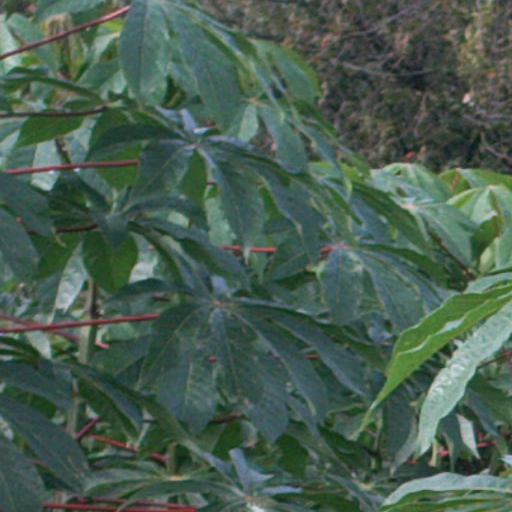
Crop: cassava